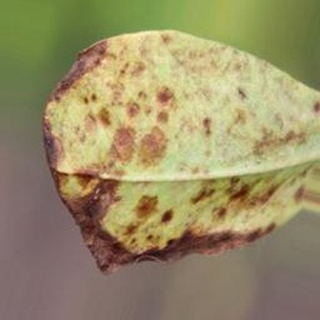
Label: groundnut_rust